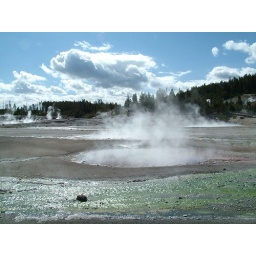
bright green stream with ponds of steaming water and bright clouds in the blue sky